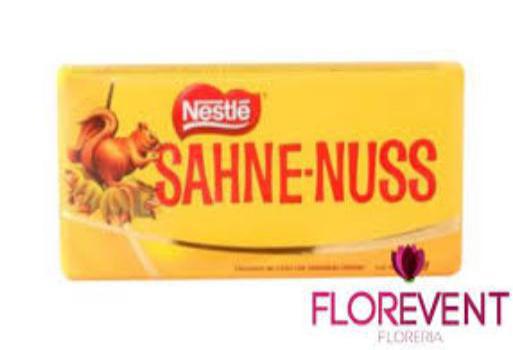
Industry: Food